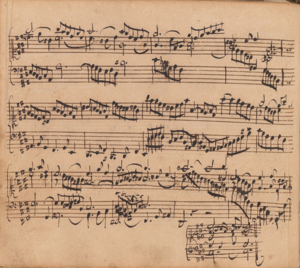
La dernière page du prélude ut-dièse mineur (BWV 849) dans la version du Clavierbüchlein pour Wilhelm Friedemann Bach (1720) no. 22.
Le prélude et fugue en ut dièse mineur (BWV 849) est le quatrième couple de préludes et fugues du premier livre du Clavier bien tempéré de Jean-Sébastien Bach, compilé vers 1722.